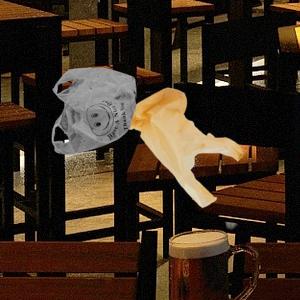
Label: plasticbags